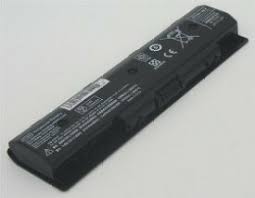
Waste category: battery